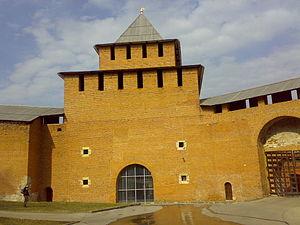
La liste des châteaux en Russie est non exhaustive, et regroupe des châteaux fortifiés et monastères fortifiés construits en Russie. Elle ne prend pas en compte les châteaux d'agréments, les résidences impériales et les palais princiers ou particuliers.